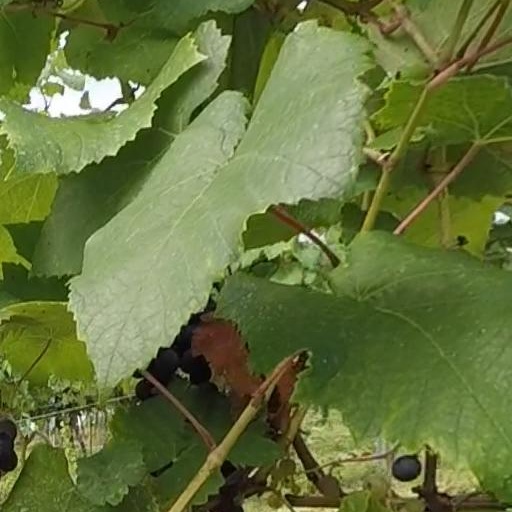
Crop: grape